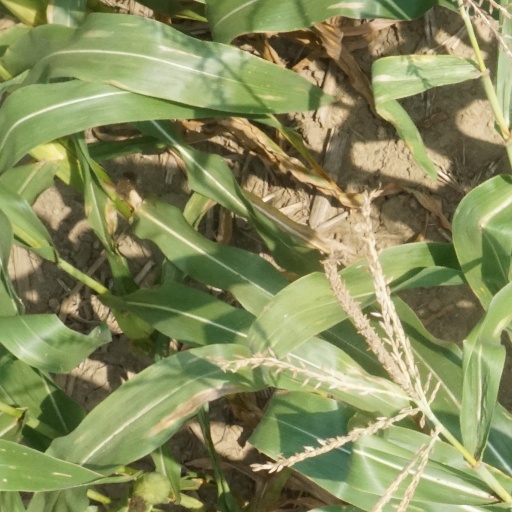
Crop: maize; corn